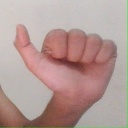
अक्षर: त